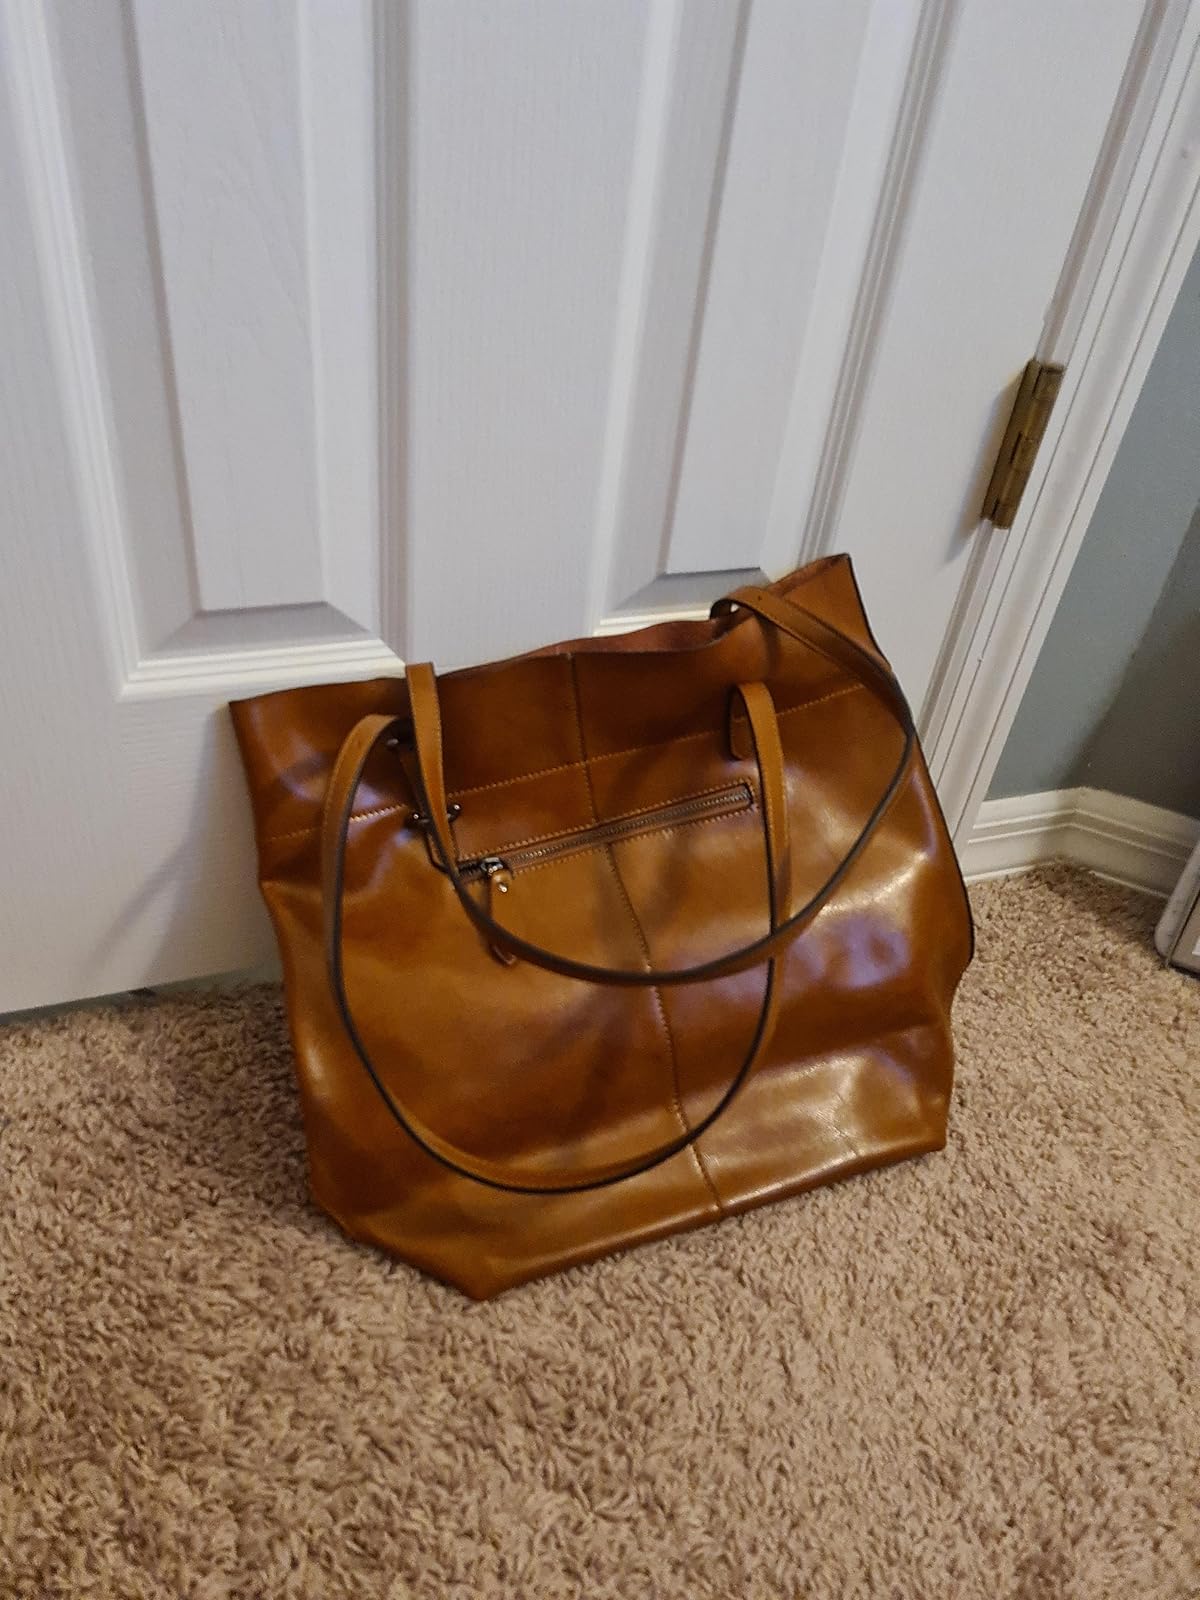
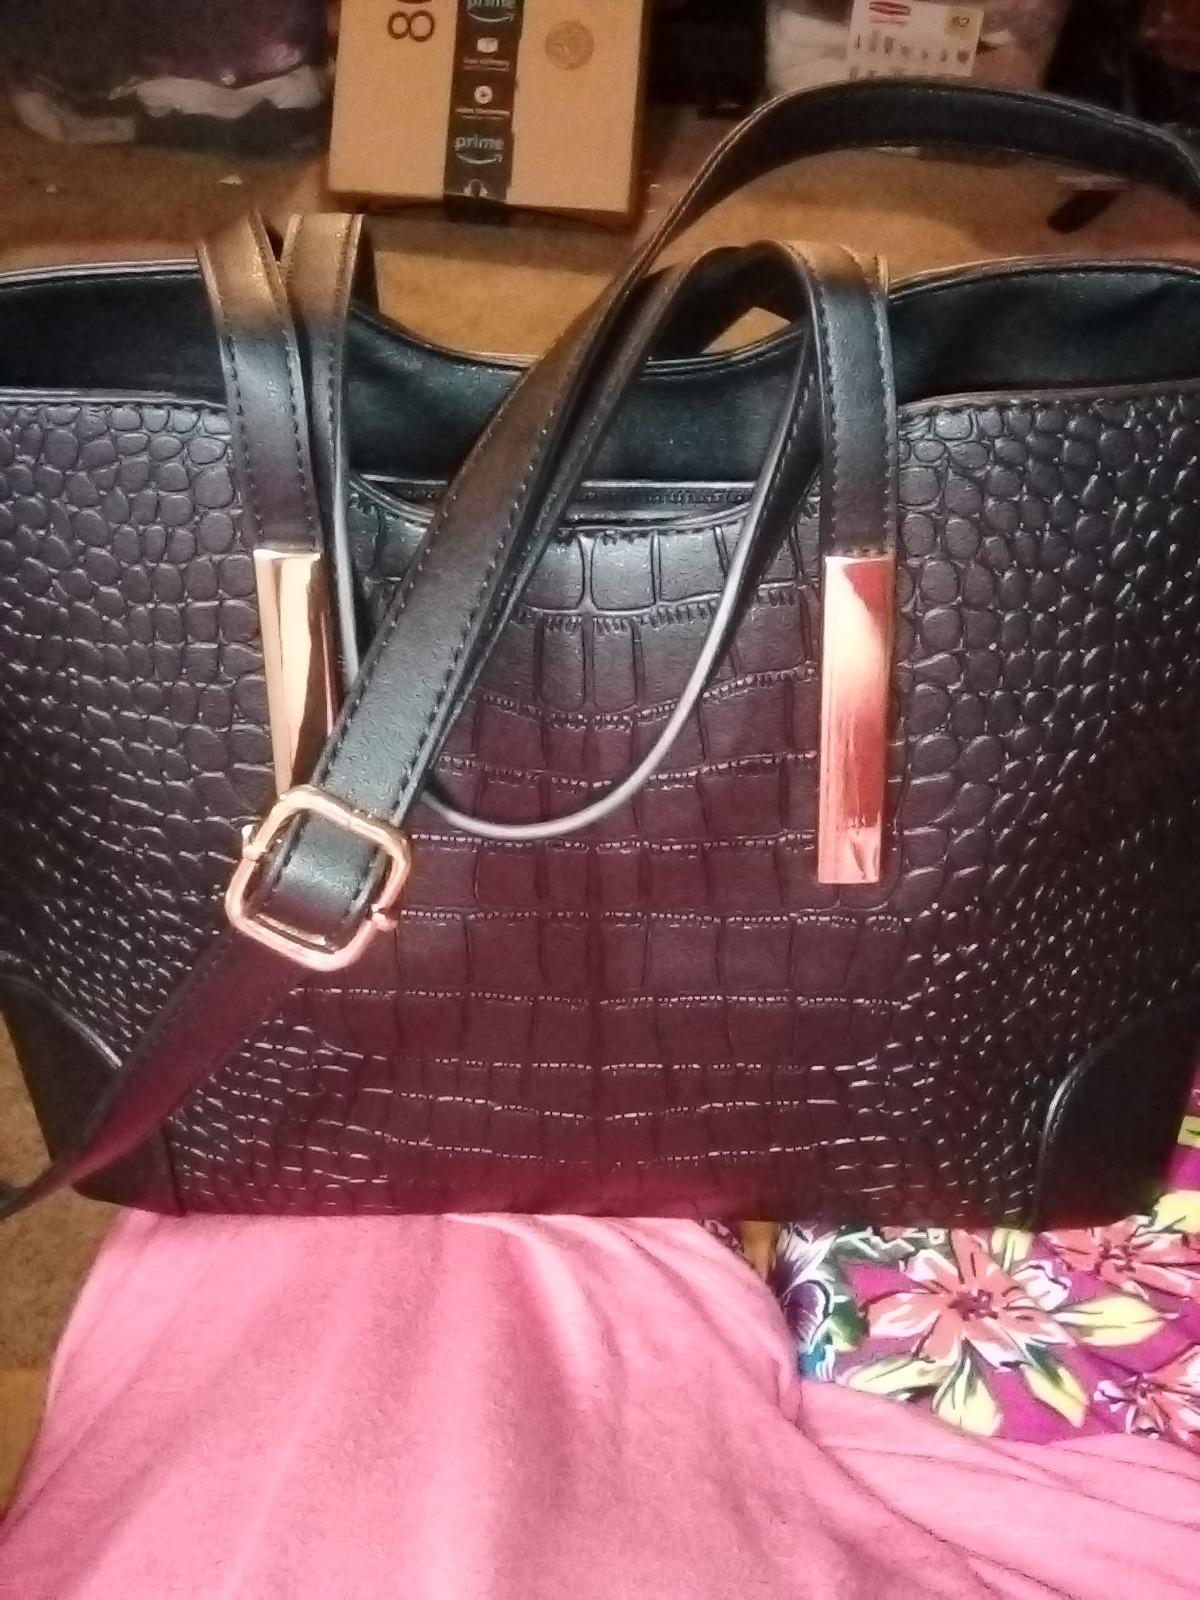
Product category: accessories_handbag
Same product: no